Polikarpov Po-2

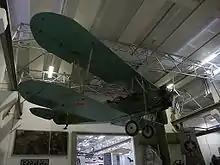
A Po-2 at a museum in Dresden, Germany

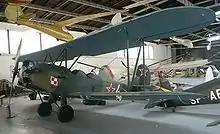
U-2LNB night attack aircraft of the Polish 2nd Night Bomber Regiment "Kraków"(in Polish Aviation Museum)

From the beginning, the U-2 became the basic Soviet civil and military trainer aircraft, mass-produced in a "Red Flyer" factory near Moscow. It was also used for transport, and as a military liaison aircraft, due to its STOL capabilities. Also from the beginning it was produced as an agricultural aircraft variant, which earned it its nickname "Kukuruznik". Although entirely outclassed by contemporary aircraft, the "Kukuruznik" served extensively on the Eastern Front in World War II, primarily as a liaison, medevac and general-supply aircraft. It was especially useful for supplying Soviet partisans behind the German front line. Manufacturing of the Po-2 in the USSR ceased in 1949, but until 1959 a number were assembled in Aeroflot repair workshops.